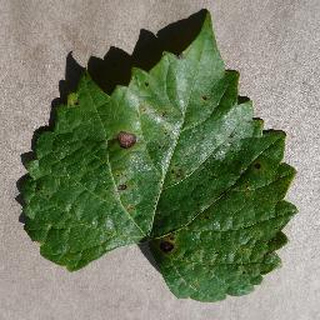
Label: grape_black_rot